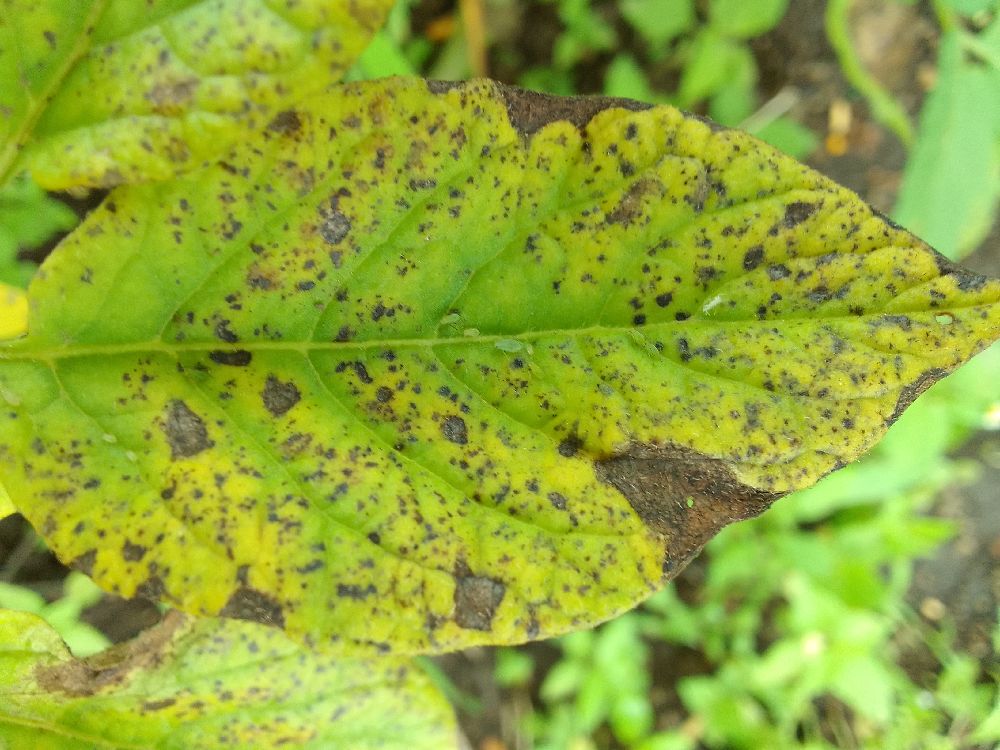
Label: Early blight